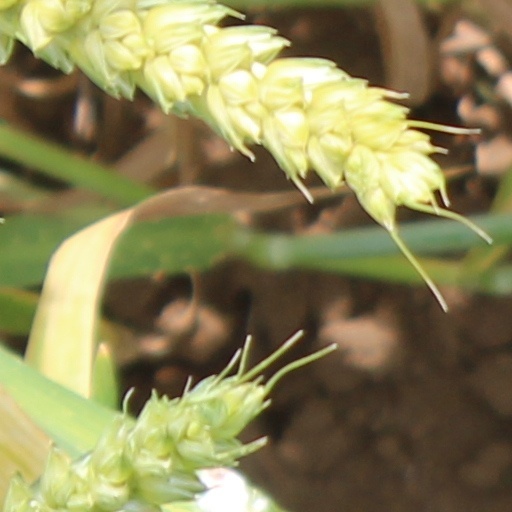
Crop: wheat